Bird visual acuity rendering: 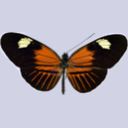
Butterfly visual acuity rendering: 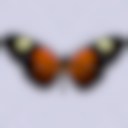
Species: melpomene
Subspecies: ecuadorensis
Sex: male
View: dorsal
Hybrid status: subspecies synonym
Locality: Zamora ECD ZC
Coordinates: -4.067, -78.967